Jusayr

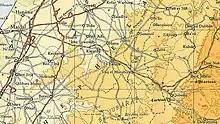
Jusayr 1945 1:250,000

Jusayr had an elementary school for boys which was founded in 1937, and by 1945, it had 74 students.